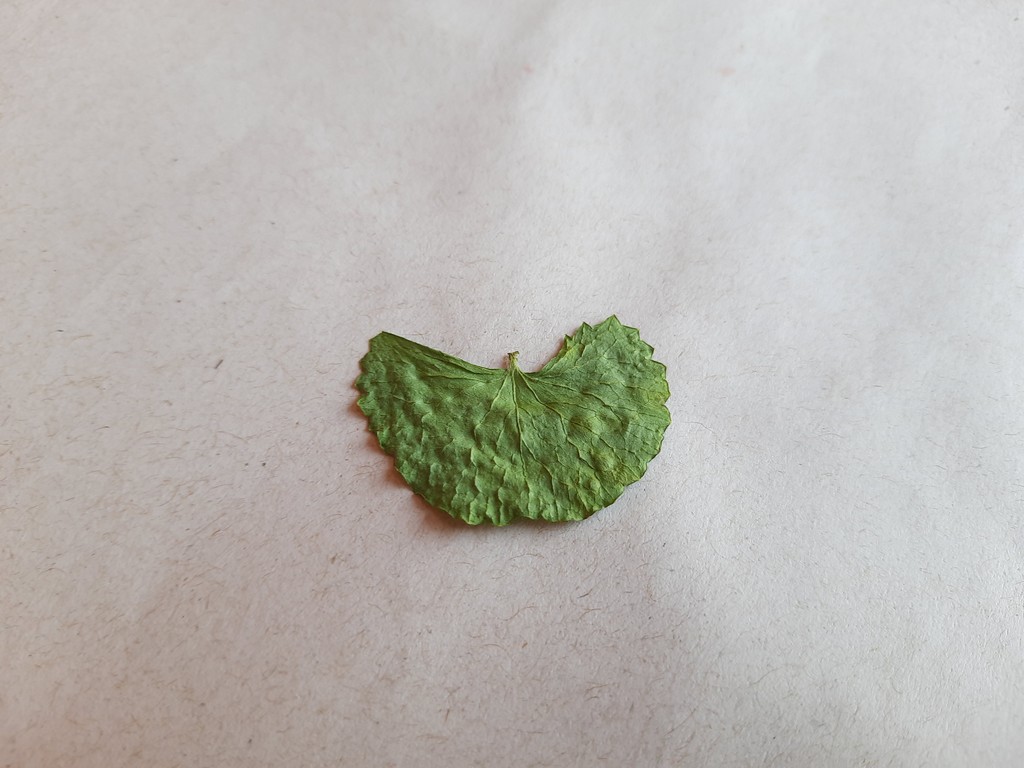
Label: Dried